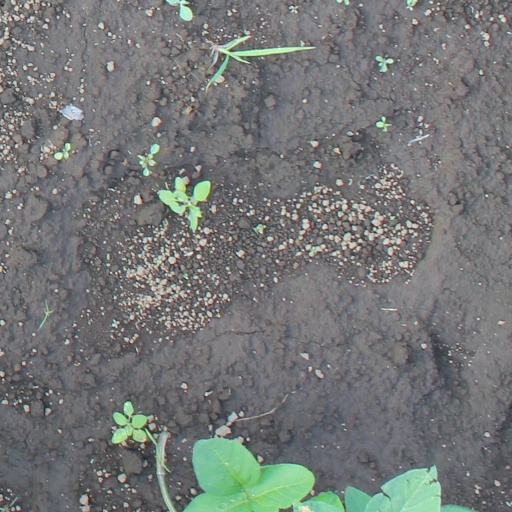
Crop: soybean